Climate change in Antarctica

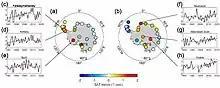
East Antarctica cooled in the 1980s and 1990s, even as West Antarctica warmed (left-hand side). This trend largely reversed in 2000s and 2010s (right-hand side).

Nevertheless, the paper received widespread media coverage, as multiple journalists described these findings as "contradictory" to global warming, which was criticized by scientists at the time. The "controversy" around cooling of Antarctica received further attention in 2004 when Michael Crichton wrote the novel "State of Fear". The novel featured a fictional conspiracy among climate scientists to fake evidence of global warming, and cited Doran's study as proof that there was no warming in Antarctica outside of the Peninsula. That novel was mentioned in a 2006 US Senate hearing in support of climate change denial, and Peter Doran published a statement in "The New York Times" decrying the misinterpretation of his work. The British Antarctic Survey and NASA also issued statements affirming the strength of climate science after the hearing.